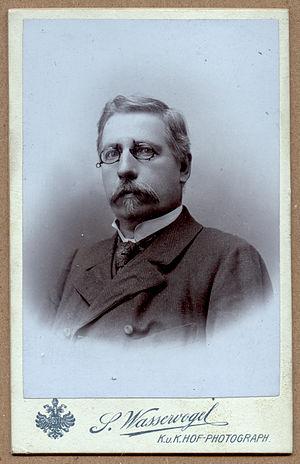
Edmund Reitter est un entomologiste autrichien, né le 22 octobre 1845 à Troppau et mort le 15 mars 1920 à Paskau.
Les Histeridae, Histeridés en français, sont une famille d'insectes coléoptères. Leur répartition couvre l'ensemble du monde. Plus de 4 200 espèces ont d'ores et déjà été décrites dans cette famille comprenant notamment les histers du genre Hister. Ces Polyphages se distinguent notamment par des antennes en massue coudées et de courts élytres qui ne recouvrent que cinq des sept tergites de l'abdomen. Ce sont des prédateurs, essentiellement nocturnes, qui feignent la mort en cas de danger. Ces insectes se sont avérés utiles en médecine légale pour aider à évaluer le moment d'un décès en milieux non humanisés. Ils sont aussi particulièrement appréciés en agriculture, dans le contrôle des insectes ravageurs, particulièrement des insectes coprophages et de la mouche domestique. Certaines espèces sont cannibales et doivent donc être séparées dans le cadre de leur élevage en captivité. Leur étude s'appelle l'histéridologie.